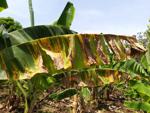
Label: segatoka